Kevin Baron (journalist)

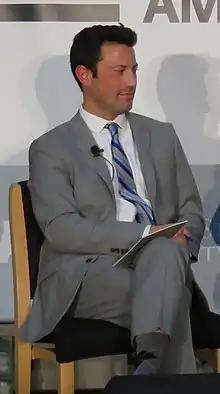

Kevin Baron (born 1975) is an American journalist, and the founding executive editor of Defense One, a subdivision of Atlantic Media.